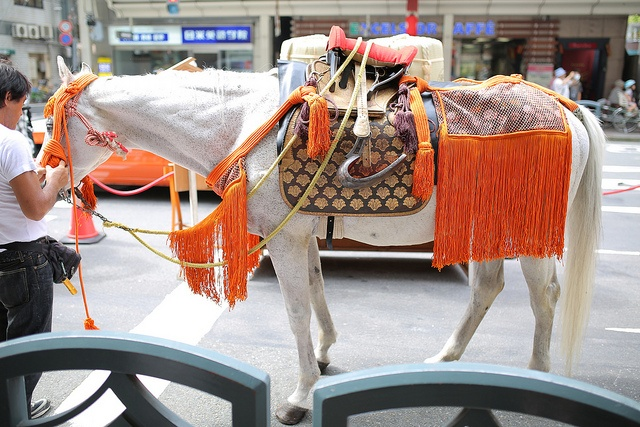
a white horse draped in royal orange colors
A horse with a decorated saddle on a city street.
A white horse in a animal clothing that is orange.
A white horse is adorned with orange fringe.
This is a horse with an orange decorative saddle.